Aircraft engine starting

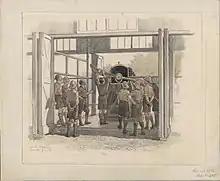
A 1918 sketch of ground crew receiving instruction on hand starting

Hand starting of aircraft piston engines by swinging the propeller is the oldest and simplest method, the absence of any onboard starting system giving an appreciable weight saving. Positioning of the propeller relative to the crankshaft is arranged such that the engine pistons pass through top dead centre during the swinging stroke.